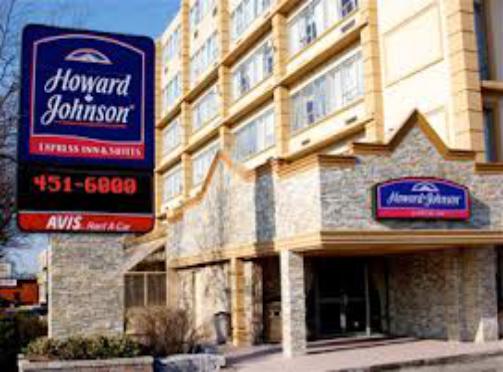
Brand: Howard Johnson's
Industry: Others